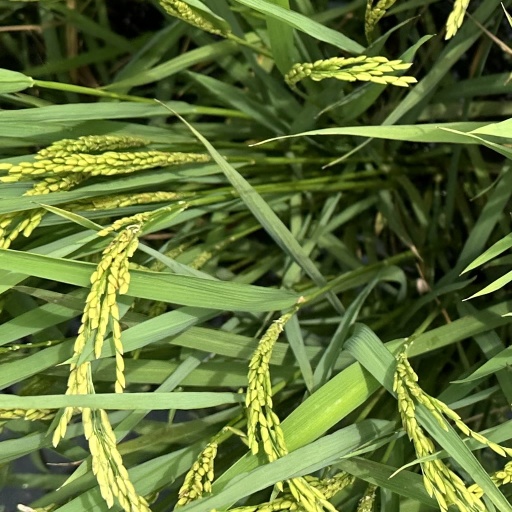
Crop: rice